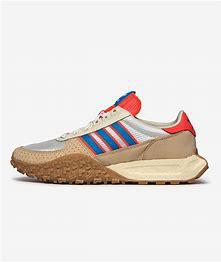
Brand: Adidas
Model: Retropy E5